Answer in natural language. Is dark brown wooden dresser with six drawers to the right of dark brown colour bed? Choose between the following options: no or yes
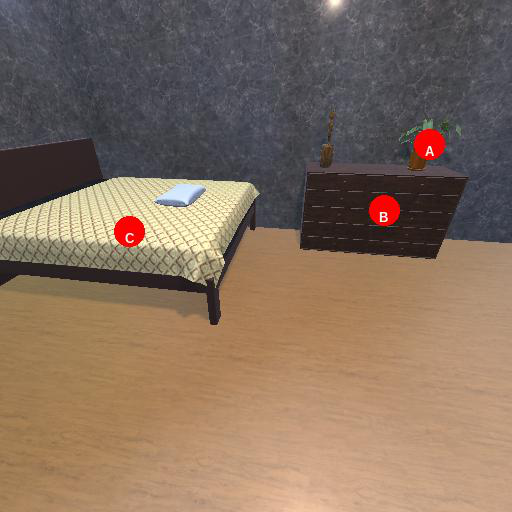
<answer>yes</answer>